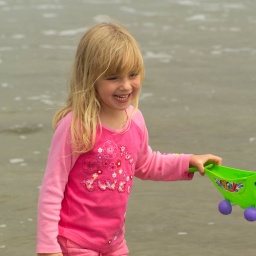
Girl standing in water on beach, Pacific Rim Park, Vancouver Island, Canada